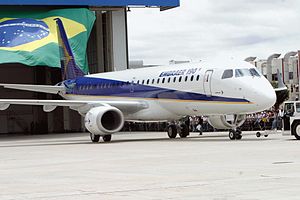
Brasilien / Økonomi
Embraer 190.
Brasilien, officielt Den Føderative Republik Brasilien, er det største land i både Syd- og Latinamerika. Med 8,5 millioner km² og 210 millioner indbyggere er Brasilien både det femte største og femte folkerigeste land i verden. Hovedstaden er Brasília, mens de største byer er São Paulo og Rio de Janeiro. Brasilien er det største portugisisktalende land i verden og det eneste portugisisktalende land i Amerika. På grund af massiv immigration fra hele verden er Brasilien et af de mest multikulturelle og etnisk mest sammensatte lande i verden. Brasilien, der grænser op til Atlanterhavet i øst, har en kystlinje på 7.491 km. Det grænser op til alle øvrige sydamerikanske lande, undtagen Chile og Ecuador, og dækker 47,3 % af kontinentets samlede areal. Brasiliens Amazonområde består af enorme regnskove, der er hjemsted for et utal af dyre- og plantearter, økosystemer og naturressourcer. Det gør Brasilien til et af kun 17 lande, der har en ekstremt høj grad af naturlig biodiversitet. Landets naturliv er af stor global interesse og debatteres jævnligt internationalt.